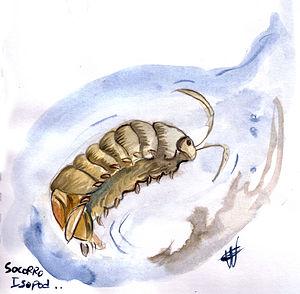
Vision d'artiste du très rare isopode de Socorro. Thermosphaeroma thermophilum
Thermosphaeroma est un genre de crustacés isopodes marins de la famille des Sphaeromatidae. Il comprend huit espèces, dont la plupart sont inscrites sur la liste rouge de l'UICN.